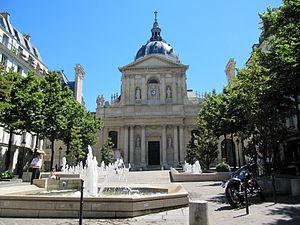
Université de la Sorbonne au quartier latin à Paris